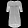
Label: T - shirt / top